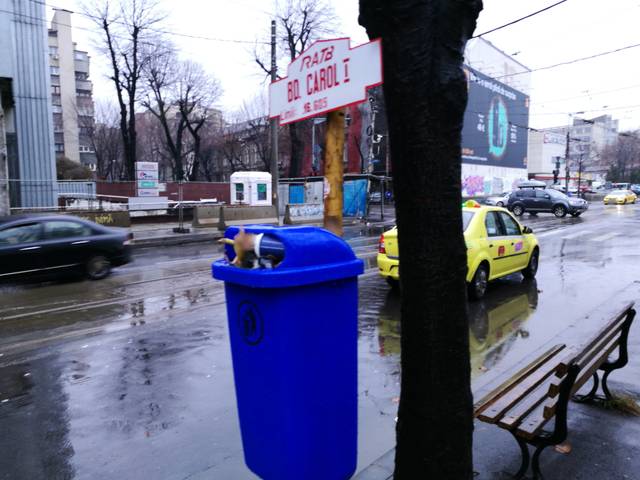
Region: Romania
Coordinates: 44.438, 26.11